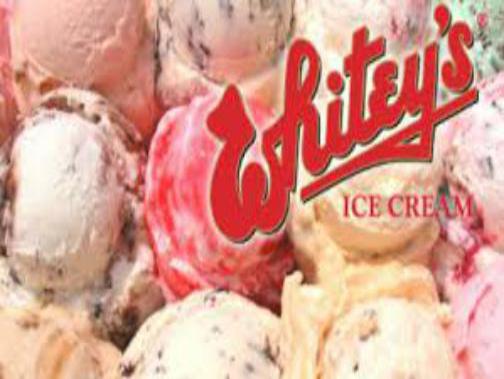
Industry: Food